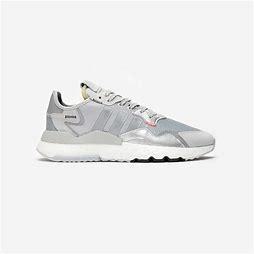
Brand: adidas
Model: originals Adidas Originals Nite Jogger